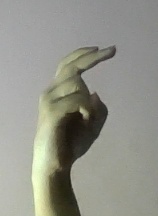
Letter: zay